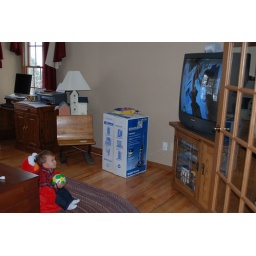
Another shot of the boy in his Elmo chair watching Elmo.